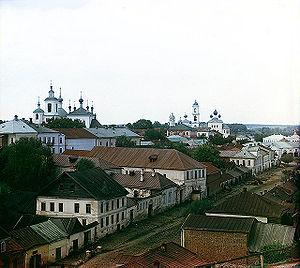
Collection des curiosités remarquables de l'Empire russe par Prokoudine-Gorski est une des premières collections au monde de photographies en couleurs. Elle constitue un patrimoine unique pour les peuples de l'ancien Empire russe et pour toute l'humanité. Son créateur est le célèbre inventeur russe Sergueï Prokoudine-Gorski. Mais il faut remarquer que l'exécution effective de nombreuses photos est due à ses collaborateurs.